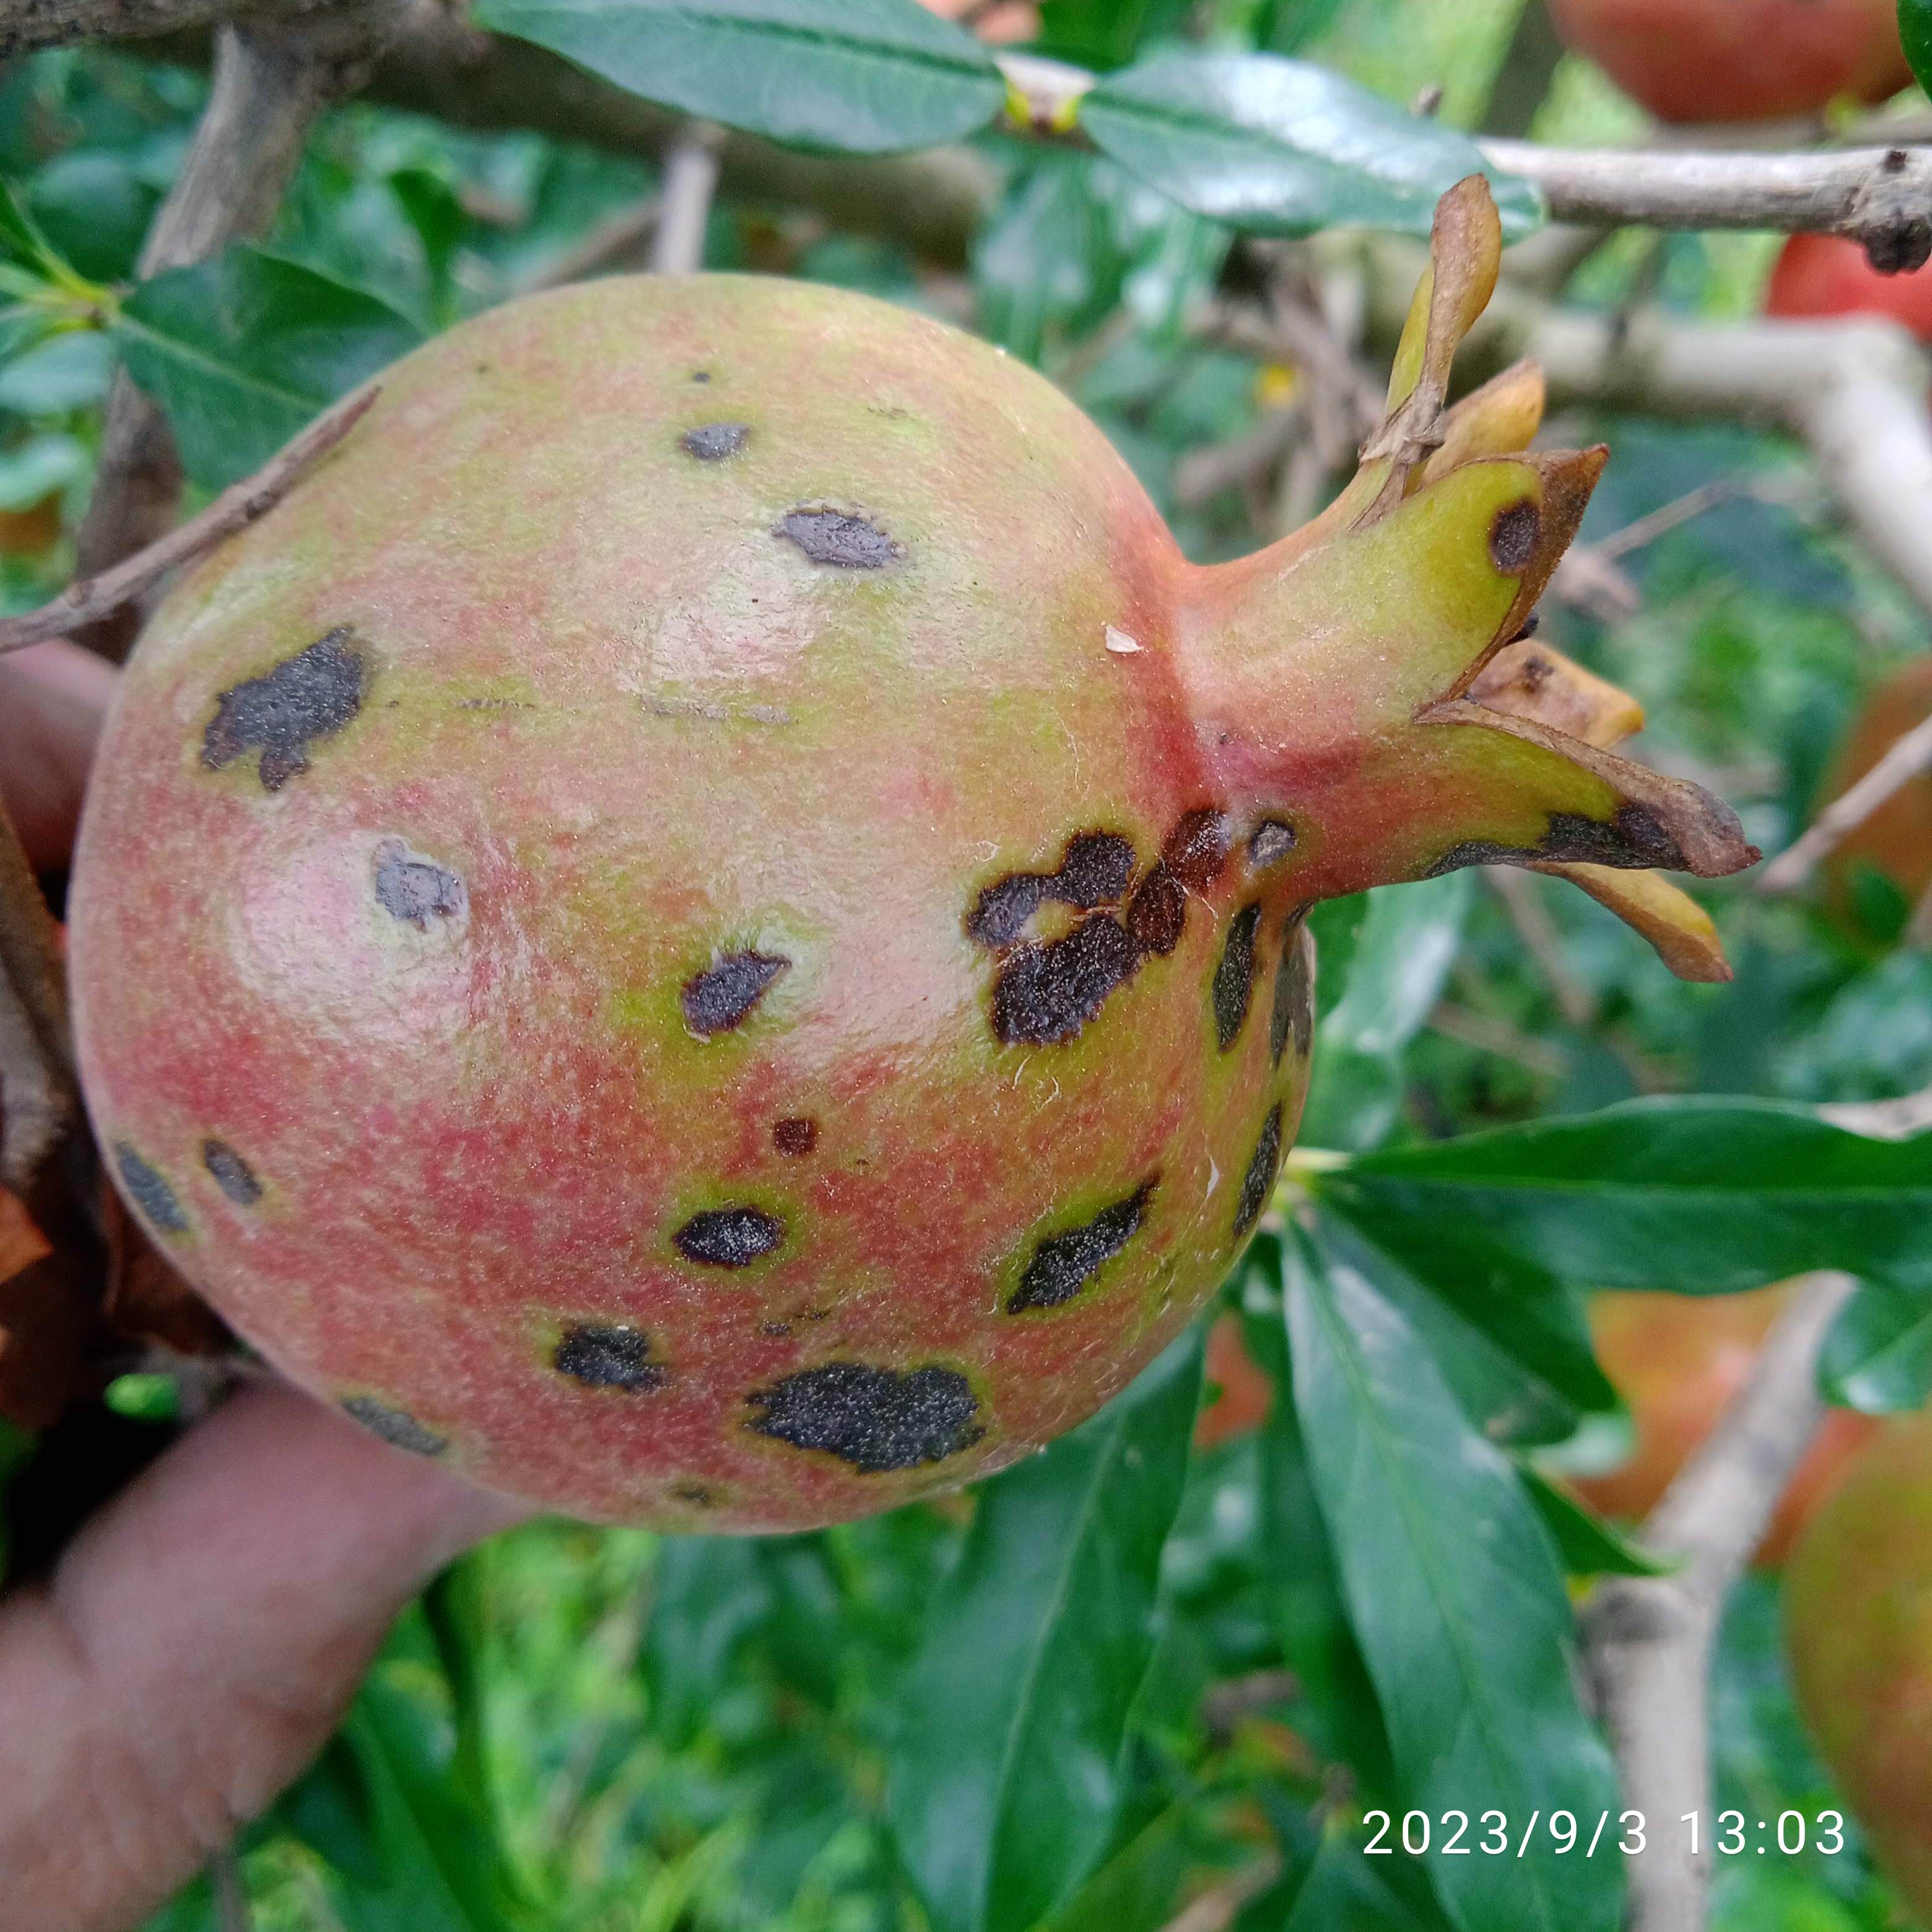
Label: Anthracnose